Madison Clark

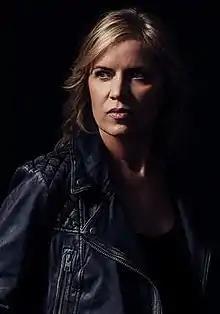
Kim Dickens as Madison Clark

Madison Clark is a fictional character and the protagonist for the first four and eighth seasons of the AMC television series "Fear the Walking Dead." She is portrayed by Kim Dickens, and created by Robert Kirkman and former showrunner Dave Erickson. Madison is a former high school guidance counselor, Nick and Alicia's mother, and Travis Manawa's fiancée.